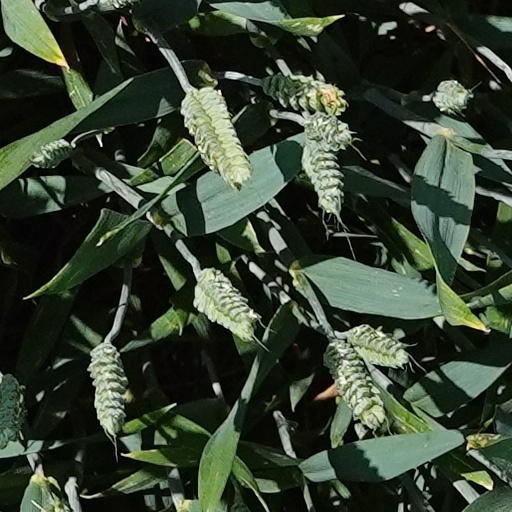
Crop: wheat